Finnish language

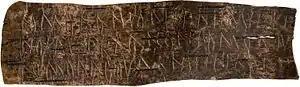
Birch bark letter no. 292 is the oldest known document in any Finnic language.

Finnish is spoken by about five million people, most of whom reside in Finland. There are also notable Finnish-speaking minorities in Sweden, Norway, Russia, Estonia, Brazil, Canada, and the United States. The majority of the population of Finland (90.37% ) speak Finnish as their first language. The remainder speak Swedish (5.42%), one of the Sámi languages (for example Northern, Inari, or Skolt), or another language as their first language. Finnish is spoken as a second language in Estonia by about 167,000 people. The Finnic varieties found in Norway's Finnmark (namely Kven) and in northern Sweden (namely Meänkieli) have the status of official minority languages, and thus can be considered distinct languages from Finnish. However, since these languages are mutually intelligible, one may alternatively view them as dialects of the same language.